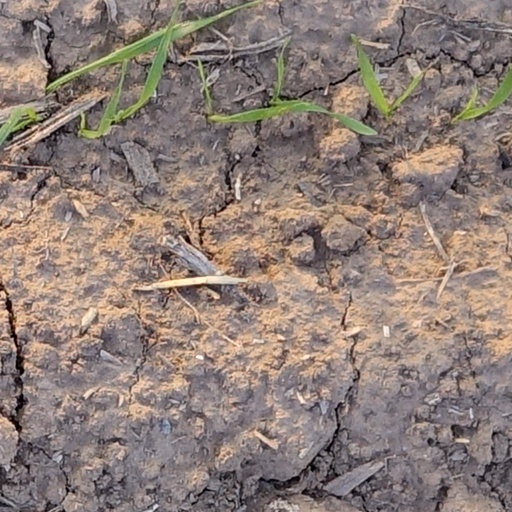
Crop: wheat